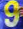
Number: 9